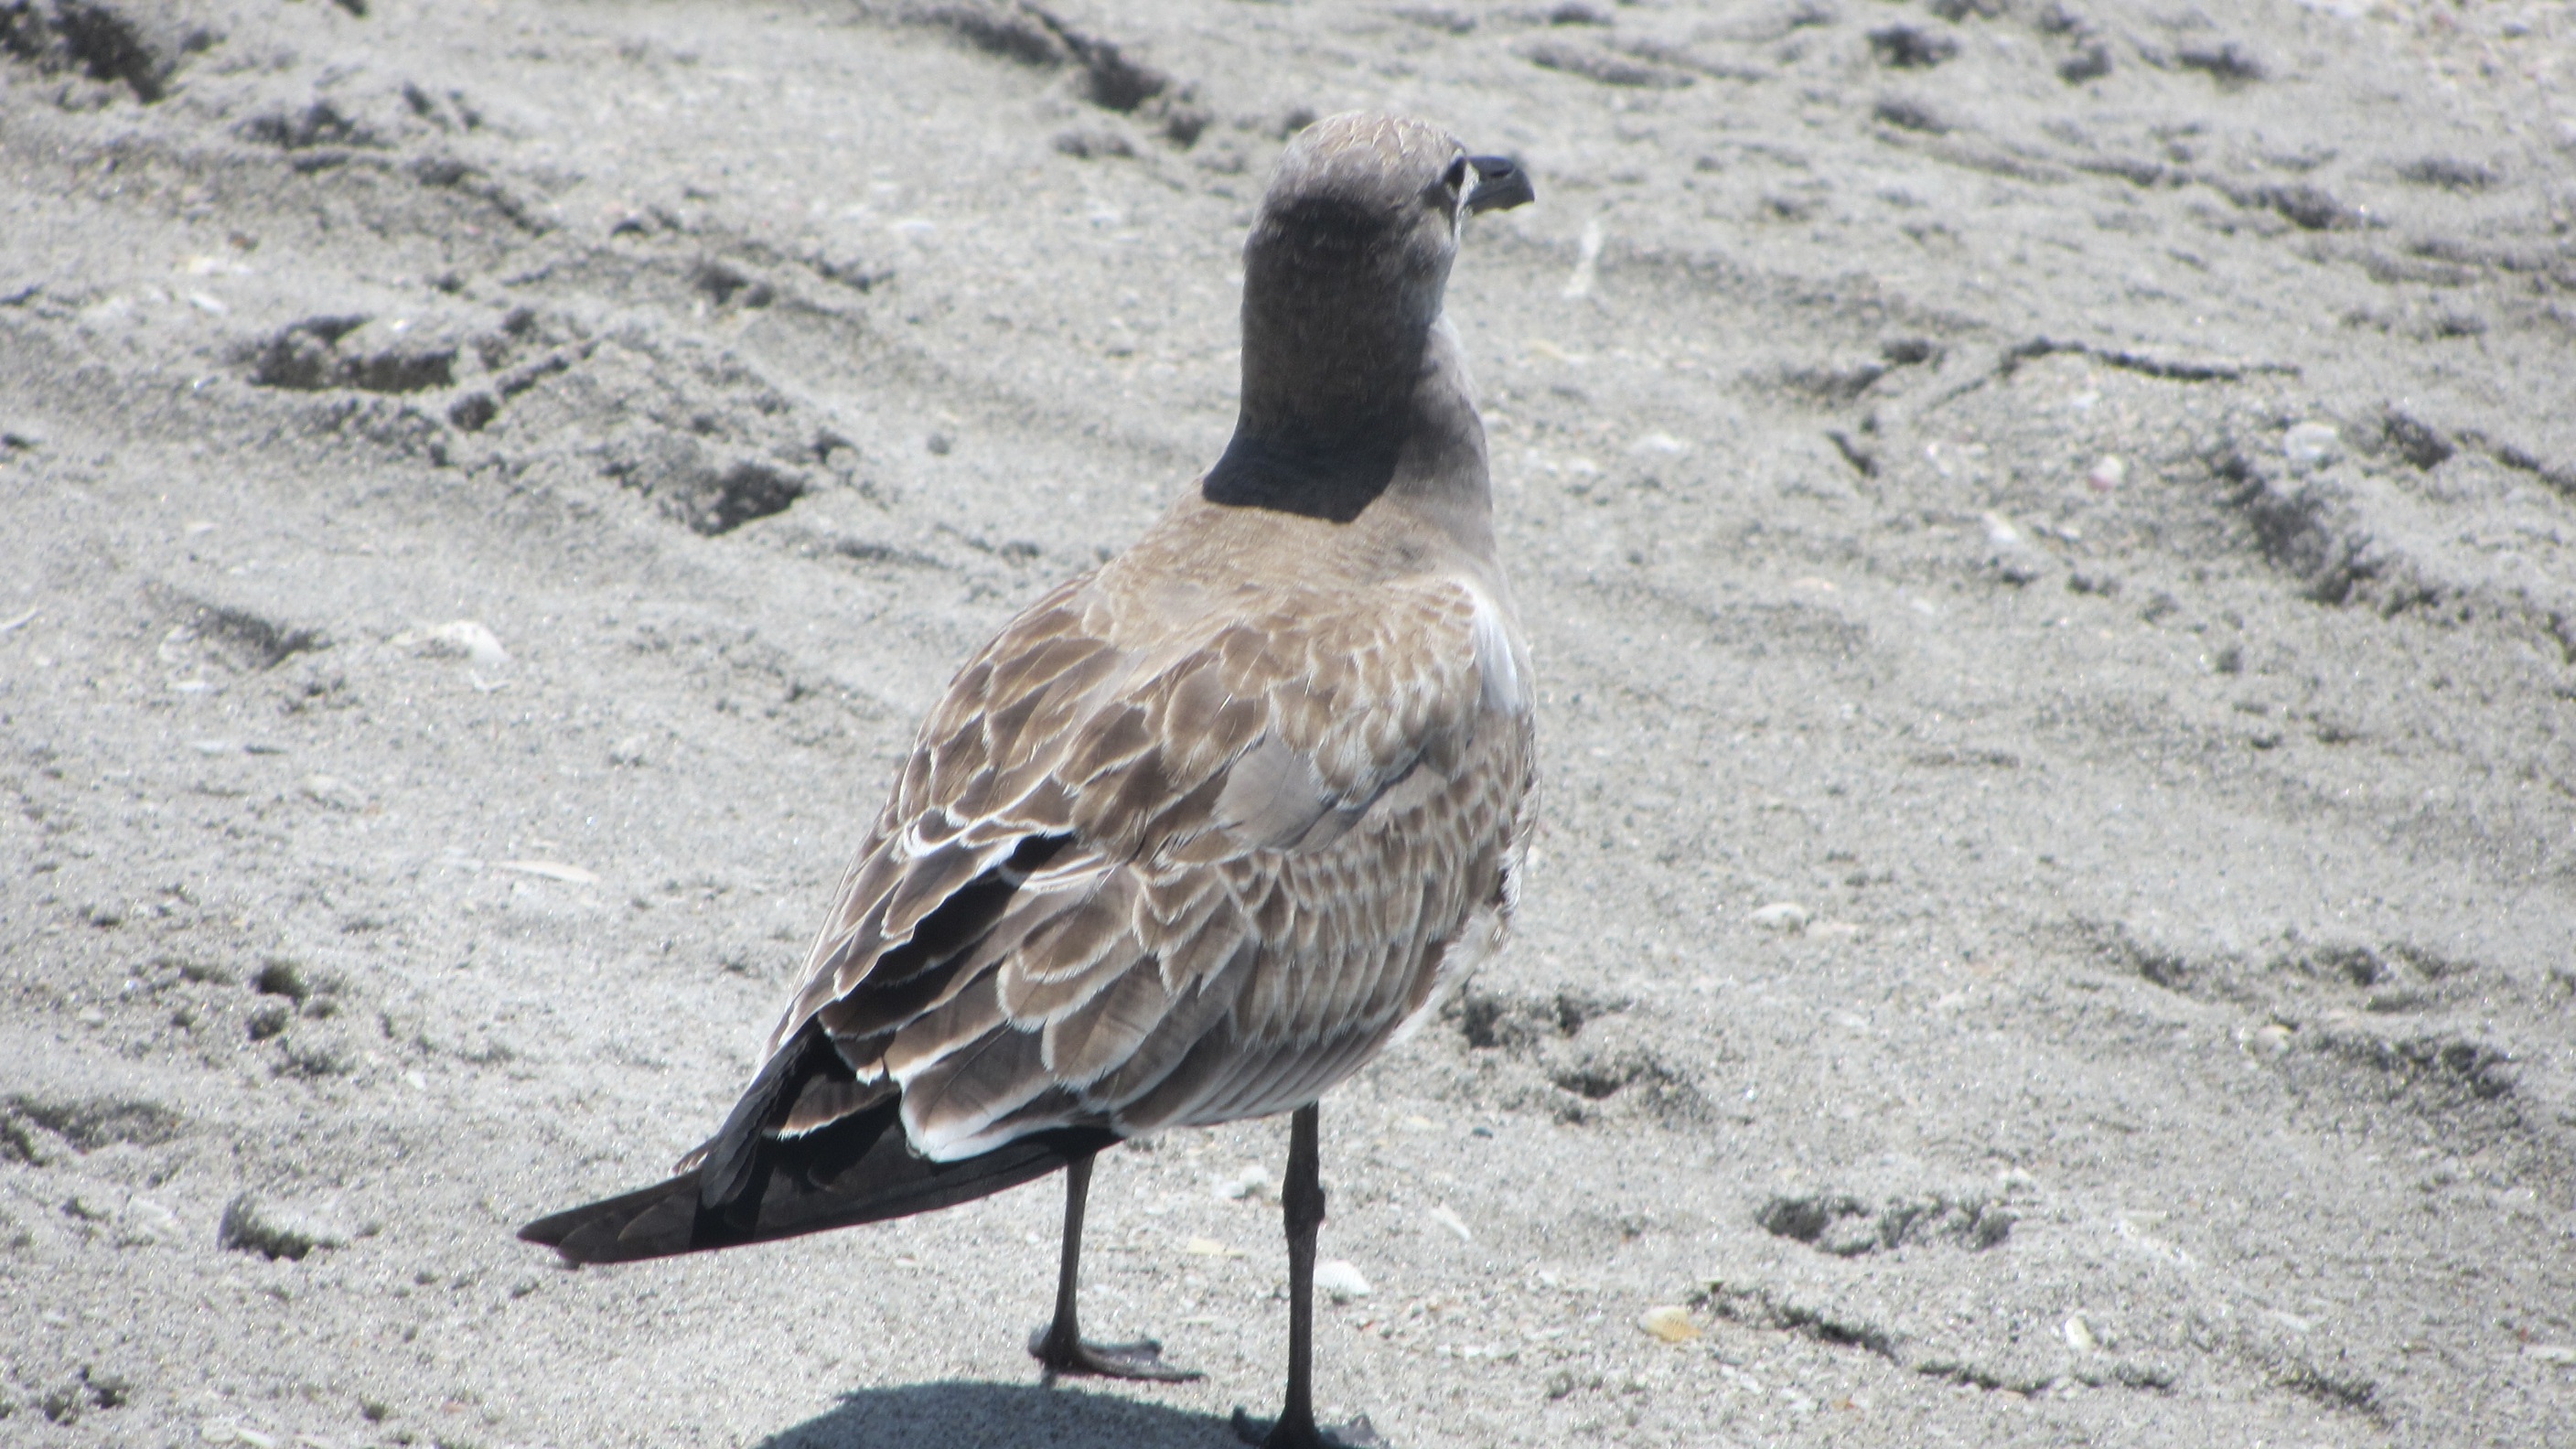
beach, sea, nature, sand, bird, animal, seabird, flying, seagull, wildlife, gull, beak, fauna, wings, vertebrate, water bird, shorebird, charadriiformes, pigeons and doves, stock dove